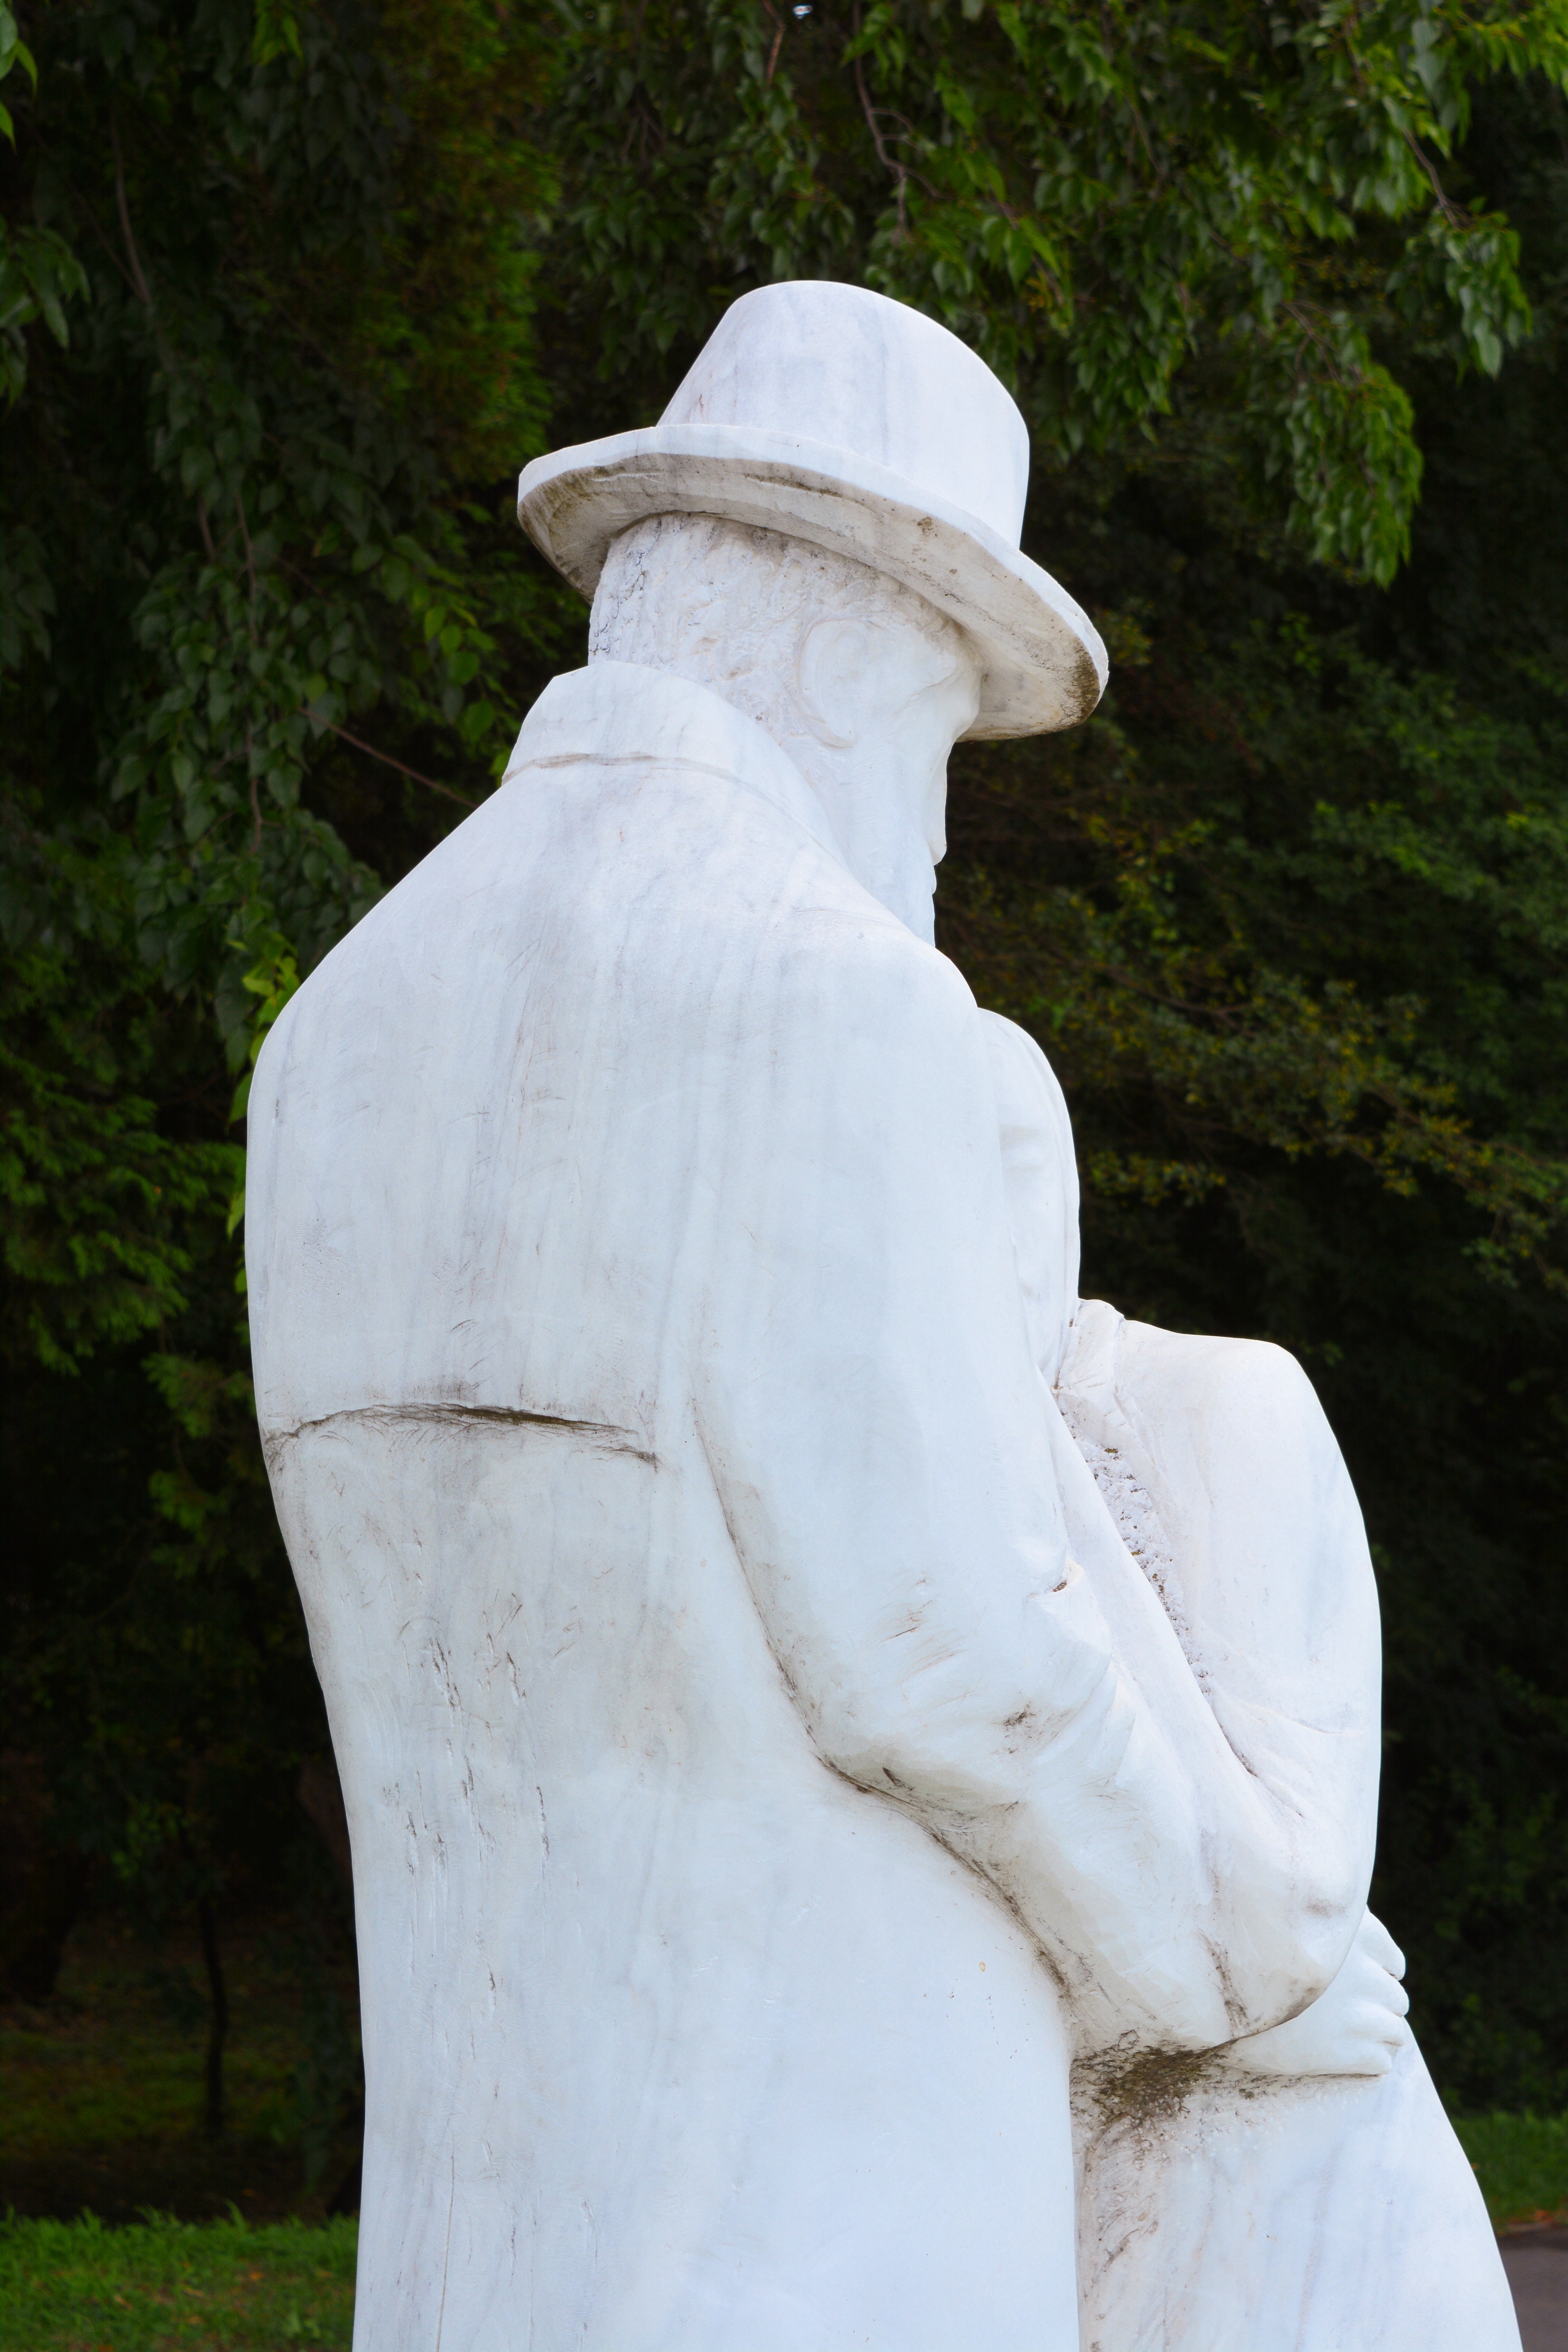
man, rock, woman, white, monument, statue, hug, sculpture, art, temple, back, marble, carving, hats, brancusi, ancient history